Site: brandenburg
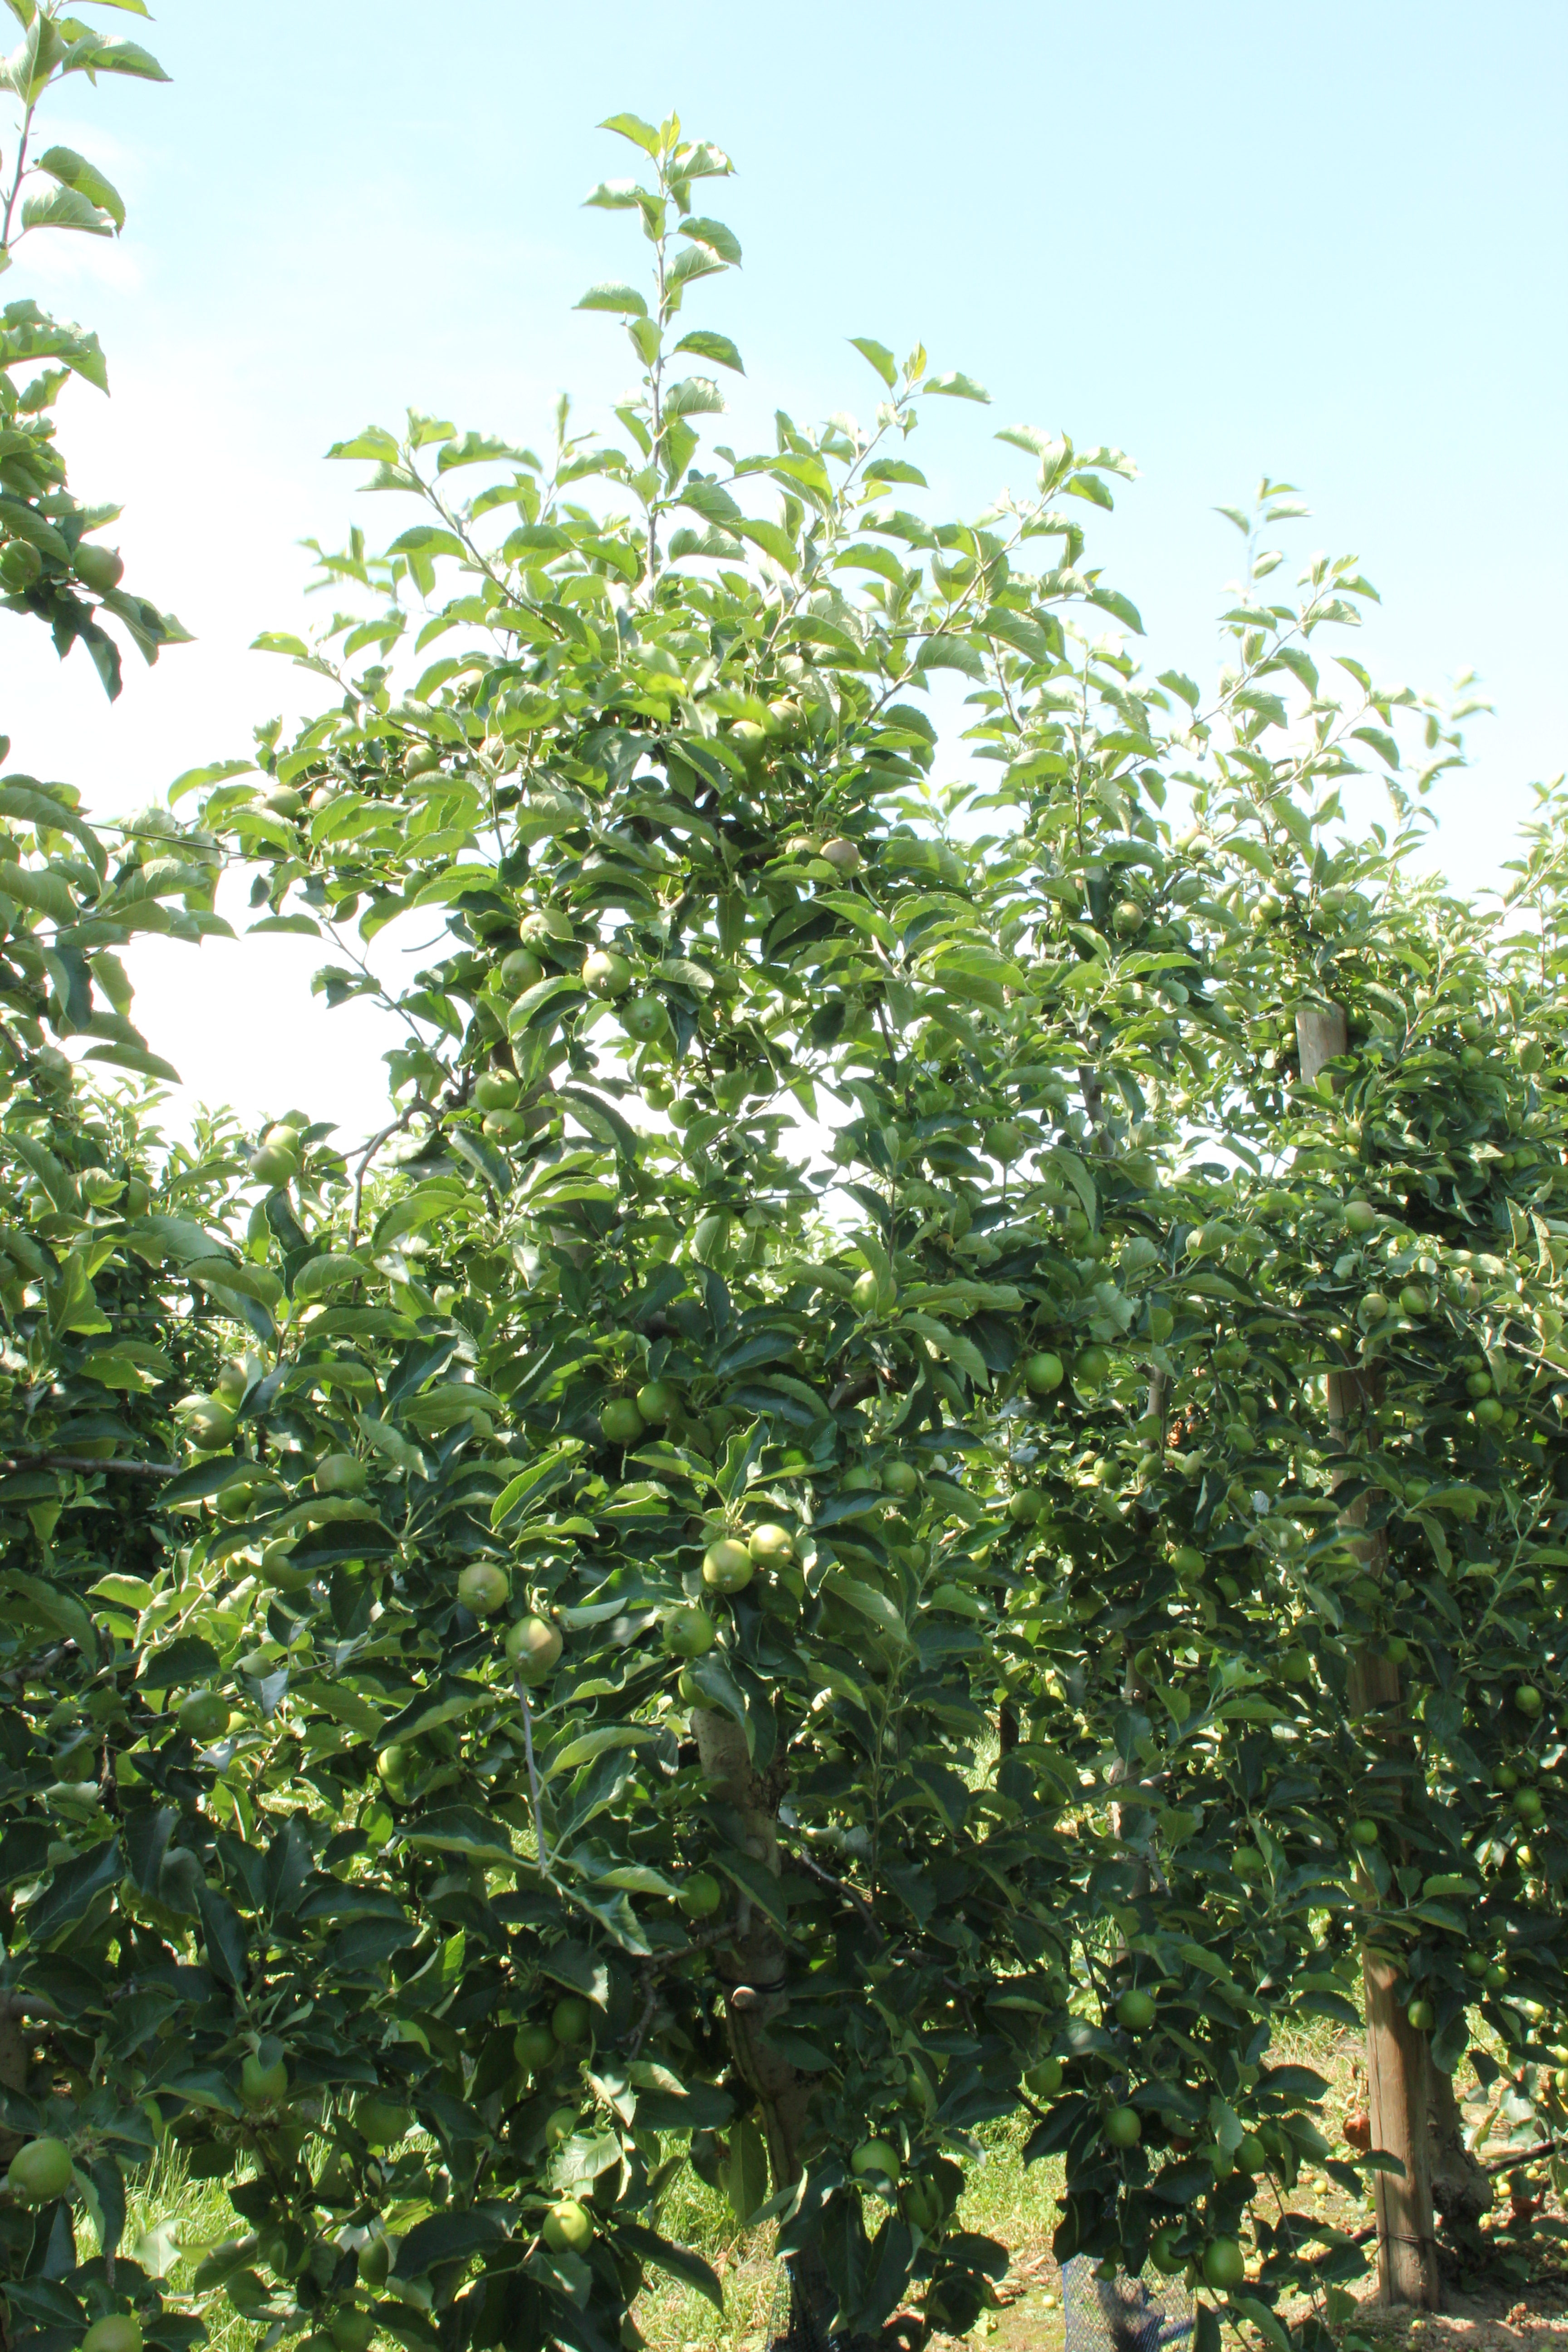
Growth stage (BBCH 74): Development of fruit